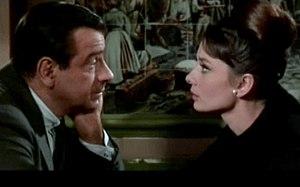
Charade est un film américain réalisé par Stanley Donen, sorti en 1963.